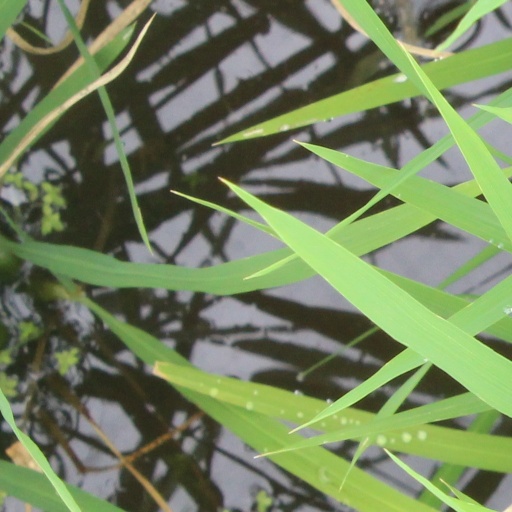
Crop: rice